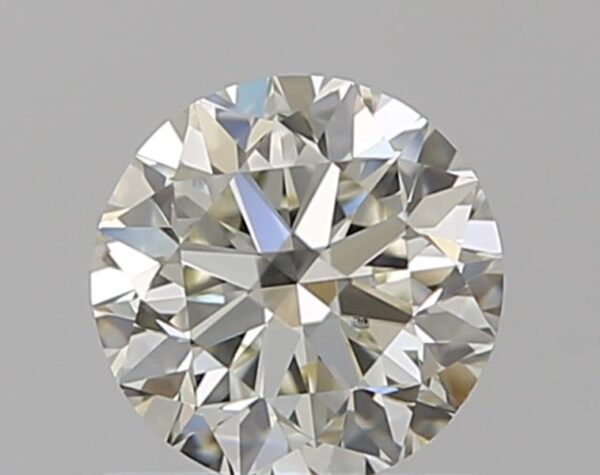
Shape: round
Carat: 0.7
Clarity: VS2
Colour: L
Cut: VG
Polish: EX
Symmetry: EX
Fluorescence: N
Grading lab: GIA
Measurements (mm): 5.5 x 5.54 x 3.55